History of the Belgium national football team

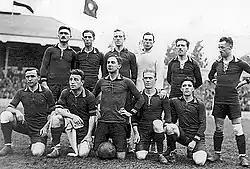
Belgium's 1920 Olympic champions before the final

In 1920 at their first official Olympic appearance, the Red Devils won the gold medal on home soil after a controversial final in which their opponents Czechoslovakia left the pitch. While their results in the three Summer Olympics of the 1920s were meritorious (four wins in seven games), the team lost every match of their three FIFA World Cup participations in the 1930s. Raymond "Ray" Braine was one of the most talented Belgian players in the 1920s–1930s era, winning eight club titles and becoming four times top scorer in the Belgian and Czechoslovak first divisions.